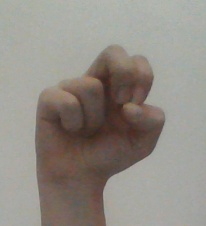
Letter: gaaf